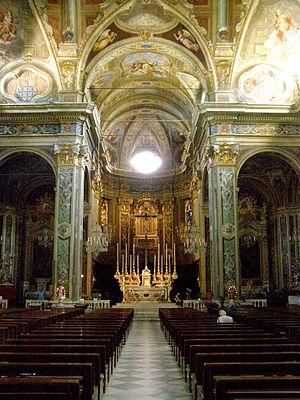
La basilique de Saint-Nicolas de Pietra Ligure est située dans la ville de Pietra Ligure, dans la région de Ligurie en Italie.